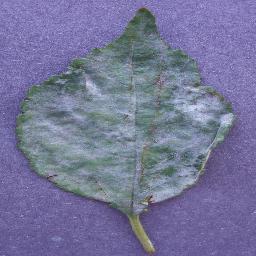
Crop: cherry
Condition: (including_sour)_powdery_mildew